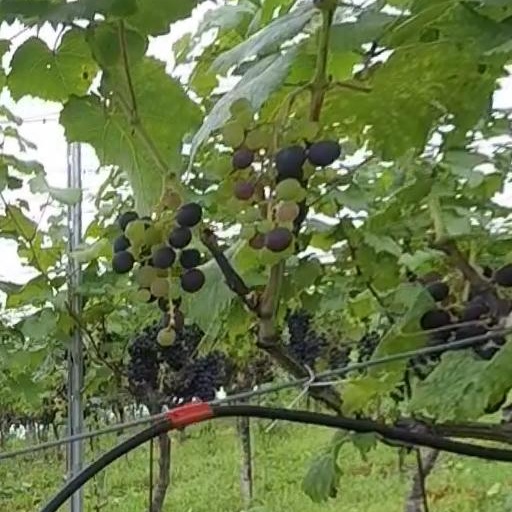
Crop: grape